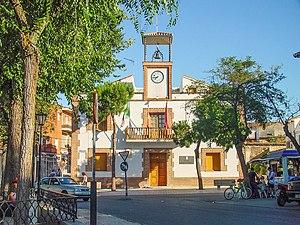
El Álamo est une commune de la Communauté de Madrid en Espagne.